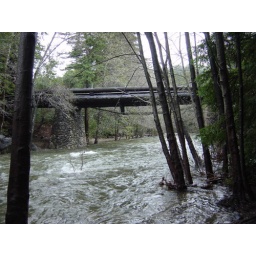
Big Sur River flows under the wooden bridge connecting the camping areas in Pfeiffer Big Sur Park